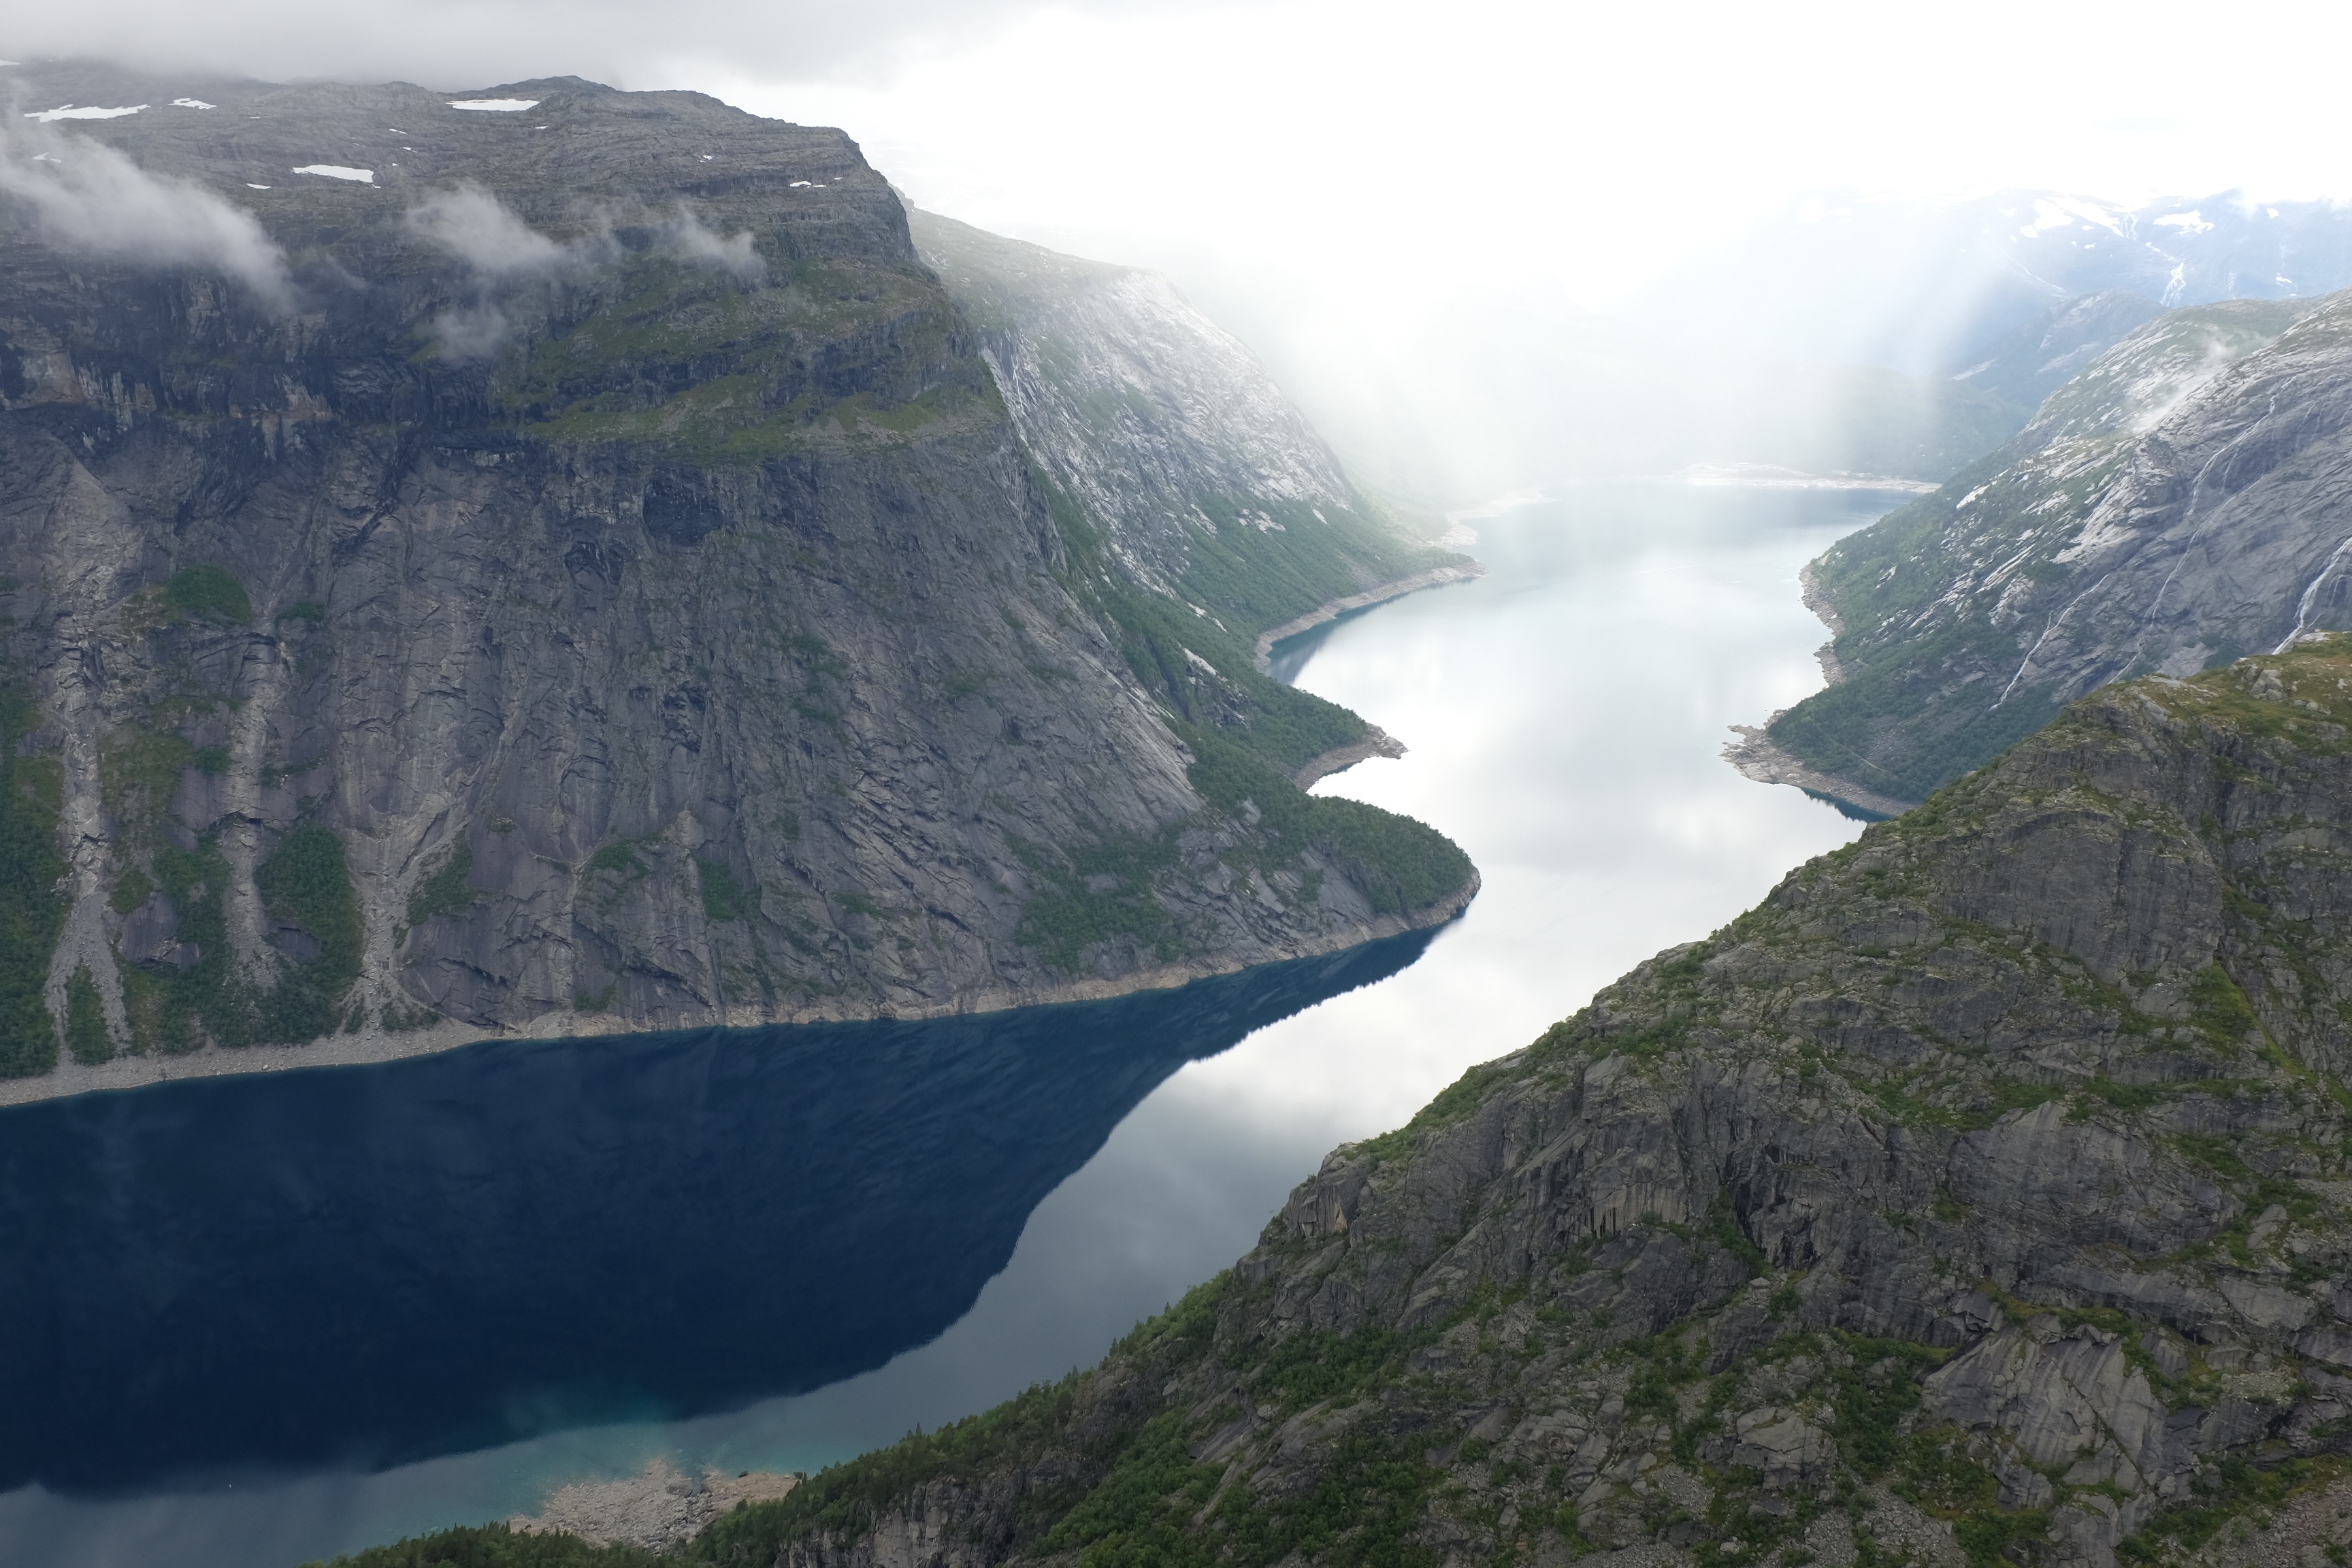
water, rock, mountain, cloud, lake, river, mountain range, cliff, glacier, fjord, reservoir, terrain, fell, loch, crater lake, moraine, landform, mountain pass, geographical feature, atmospheric phenomenon, glacial landform